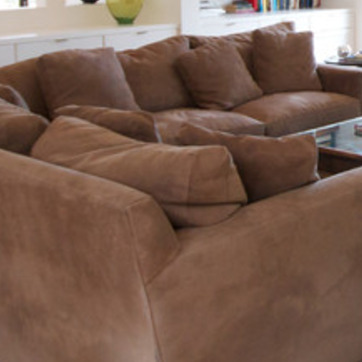
Material: fabric